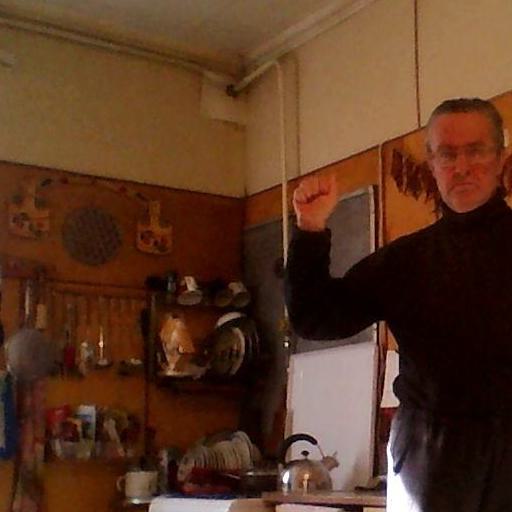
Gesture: fist